Stanley Pranin

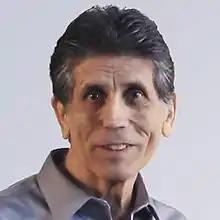
Stanley Pranin

Stanley A. Pranin (July 24, 1945 – March 7, 2017) was an American martial artist, founding publisher, and editor-in-chief of "Aikido Journal" (formerly "Aiki News"). Pranin, a researcher and archivist of aikido, has written and published several books and many articles about aikido, Daito-ryu Aikijujutsu, and Morihei Ueshiba and was an influential figure in the aikido world.